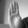
ASL letter: B